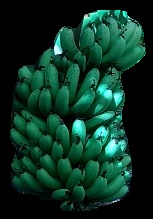
Variety: pachbale
Grade: grade1